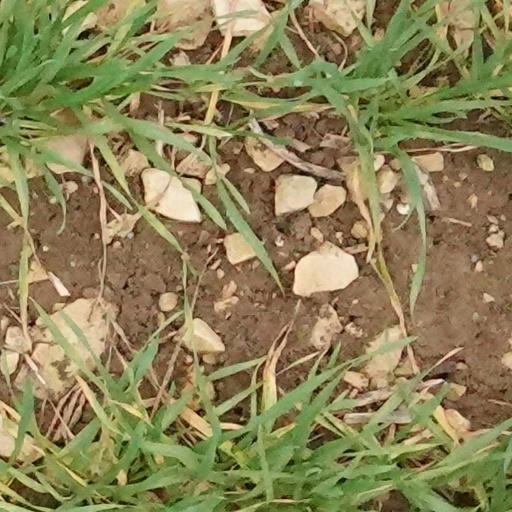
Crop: wheat